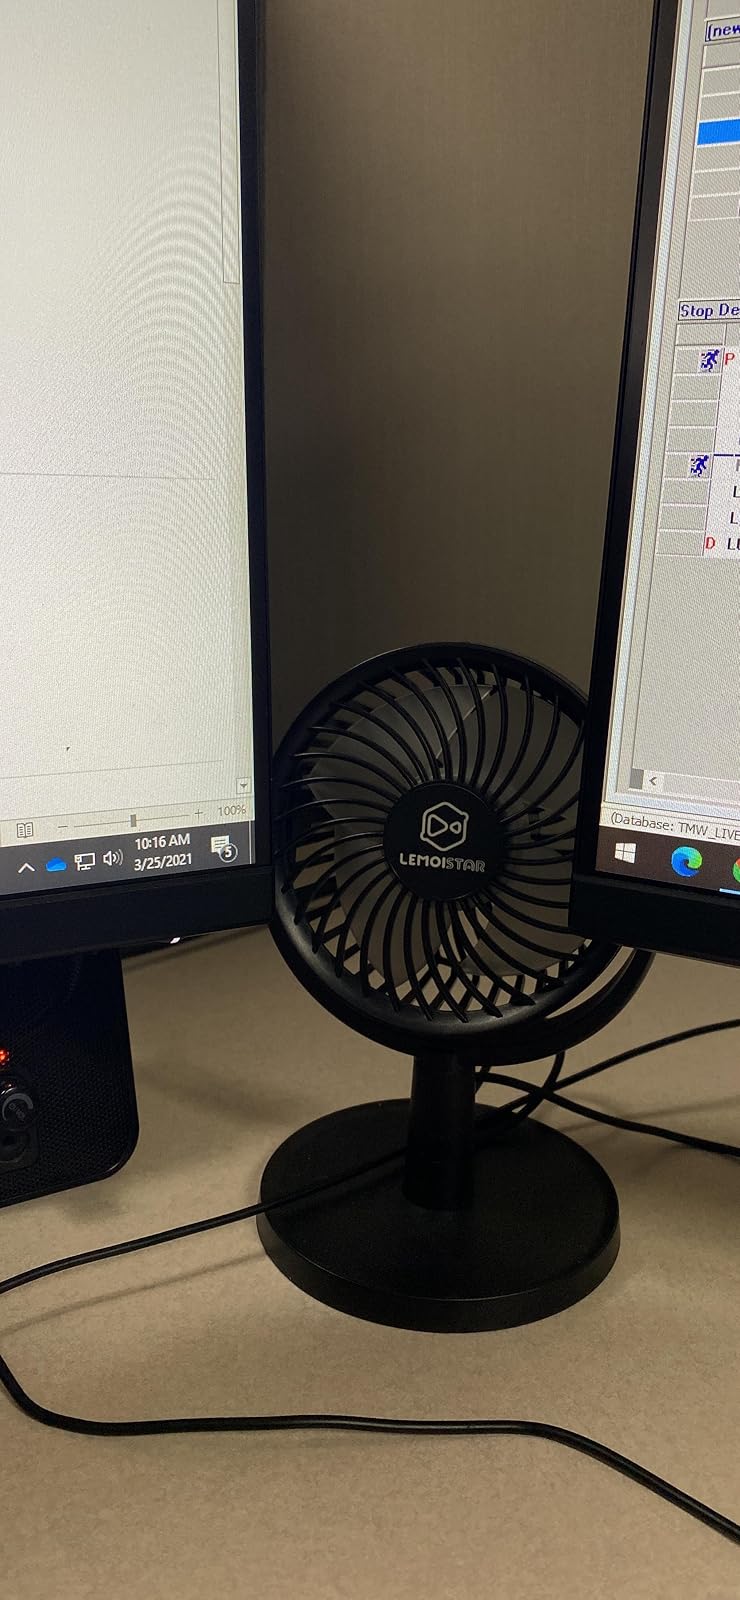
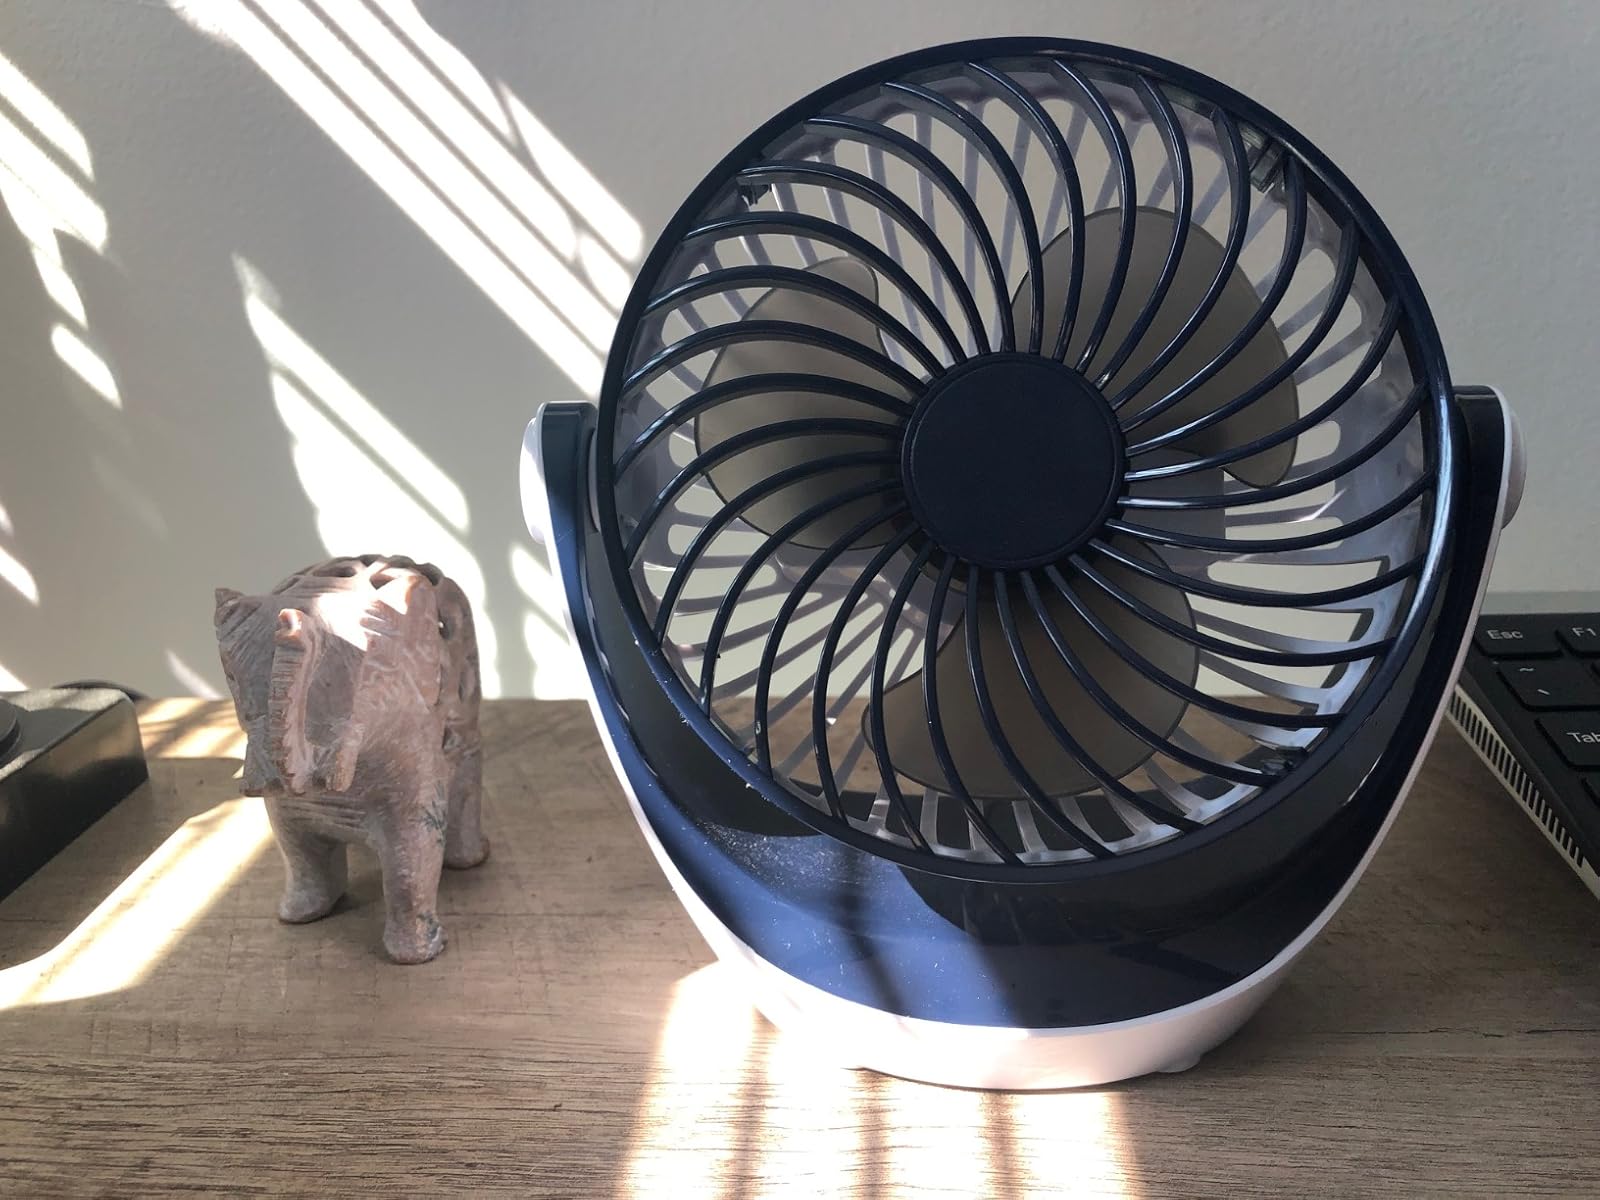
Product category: fan
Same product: no